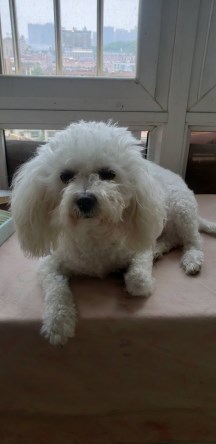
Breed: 3083-n000117-Bichon_Frise